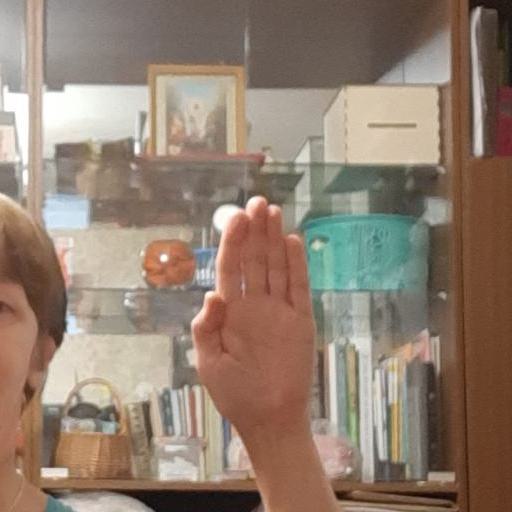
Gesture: stop